Bob Weber (American football)

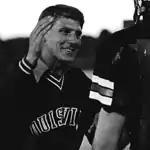

Robert Weber (April 21, 1934 – November 1, 2008) was an American gridiron football player and coach. He served as the head football coach at the University of Arizona from 1969 to 1972 and at the University of Louisville from 1980 to 1984, compiling a career college football head coaching record of 36–61.